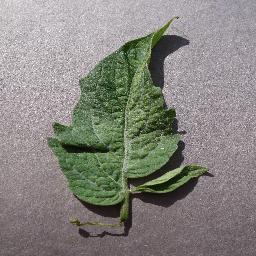
Label: Tomato___Spider_mites Two-spotted_spider_mite